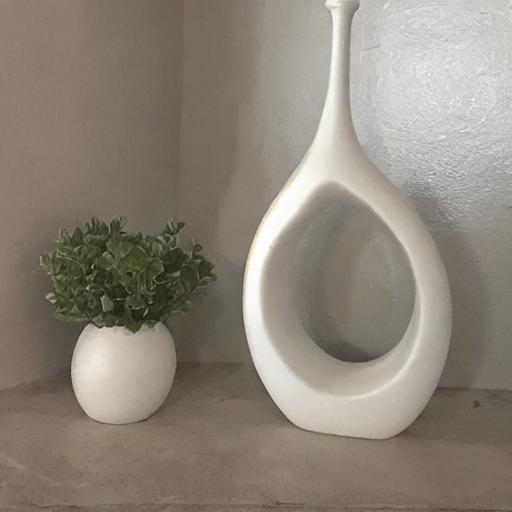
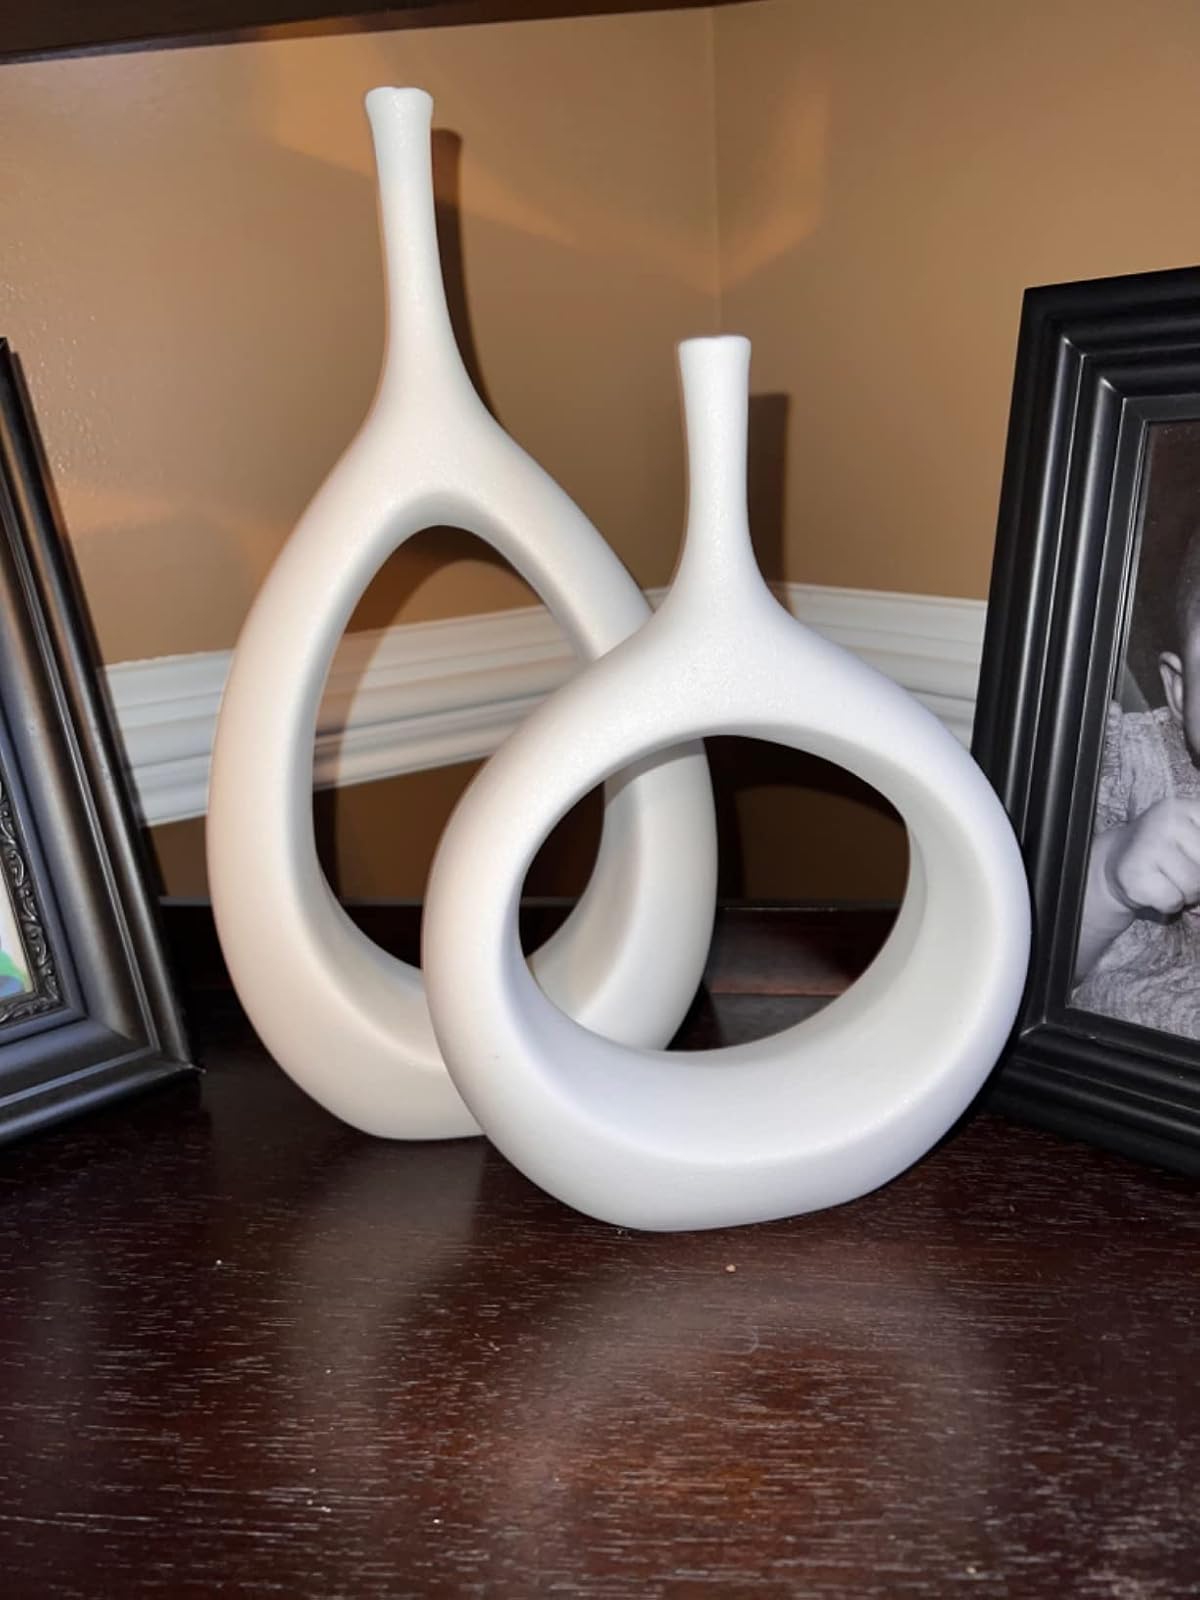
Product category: vase
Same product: no